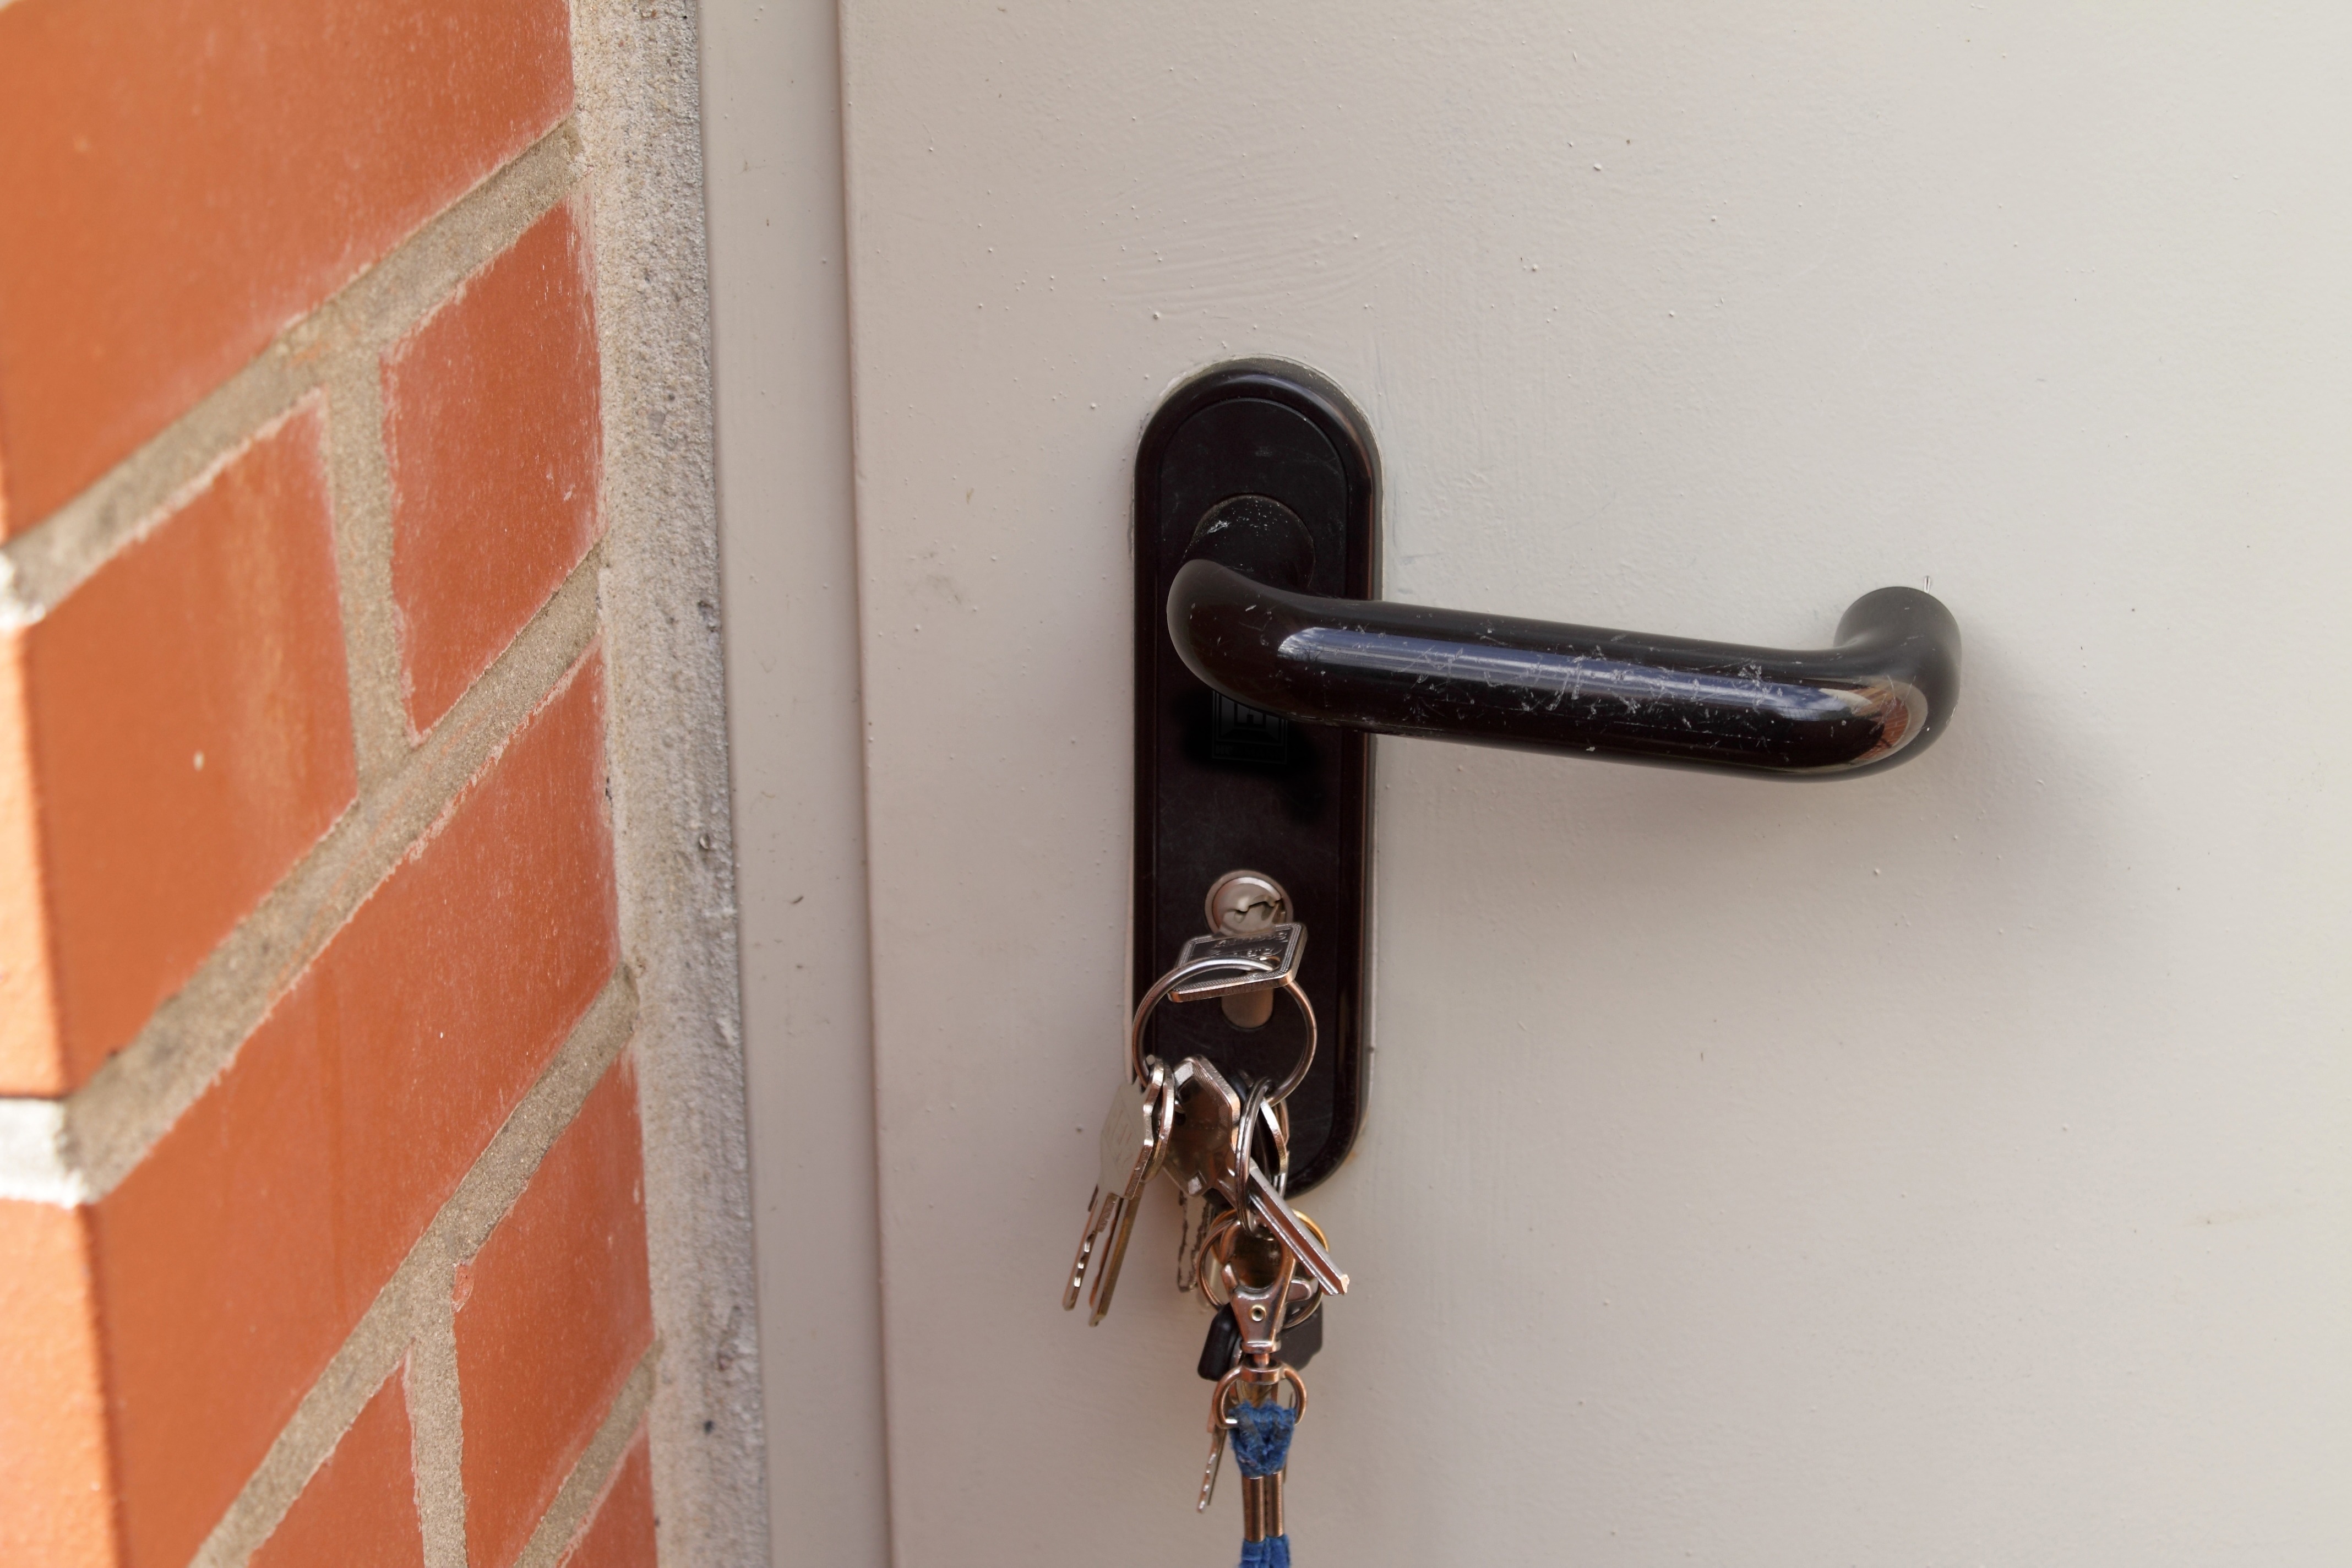
wall, key, castle, close, door, security, product, closed, to, backup, shut off, house keys, security key, door key, close to